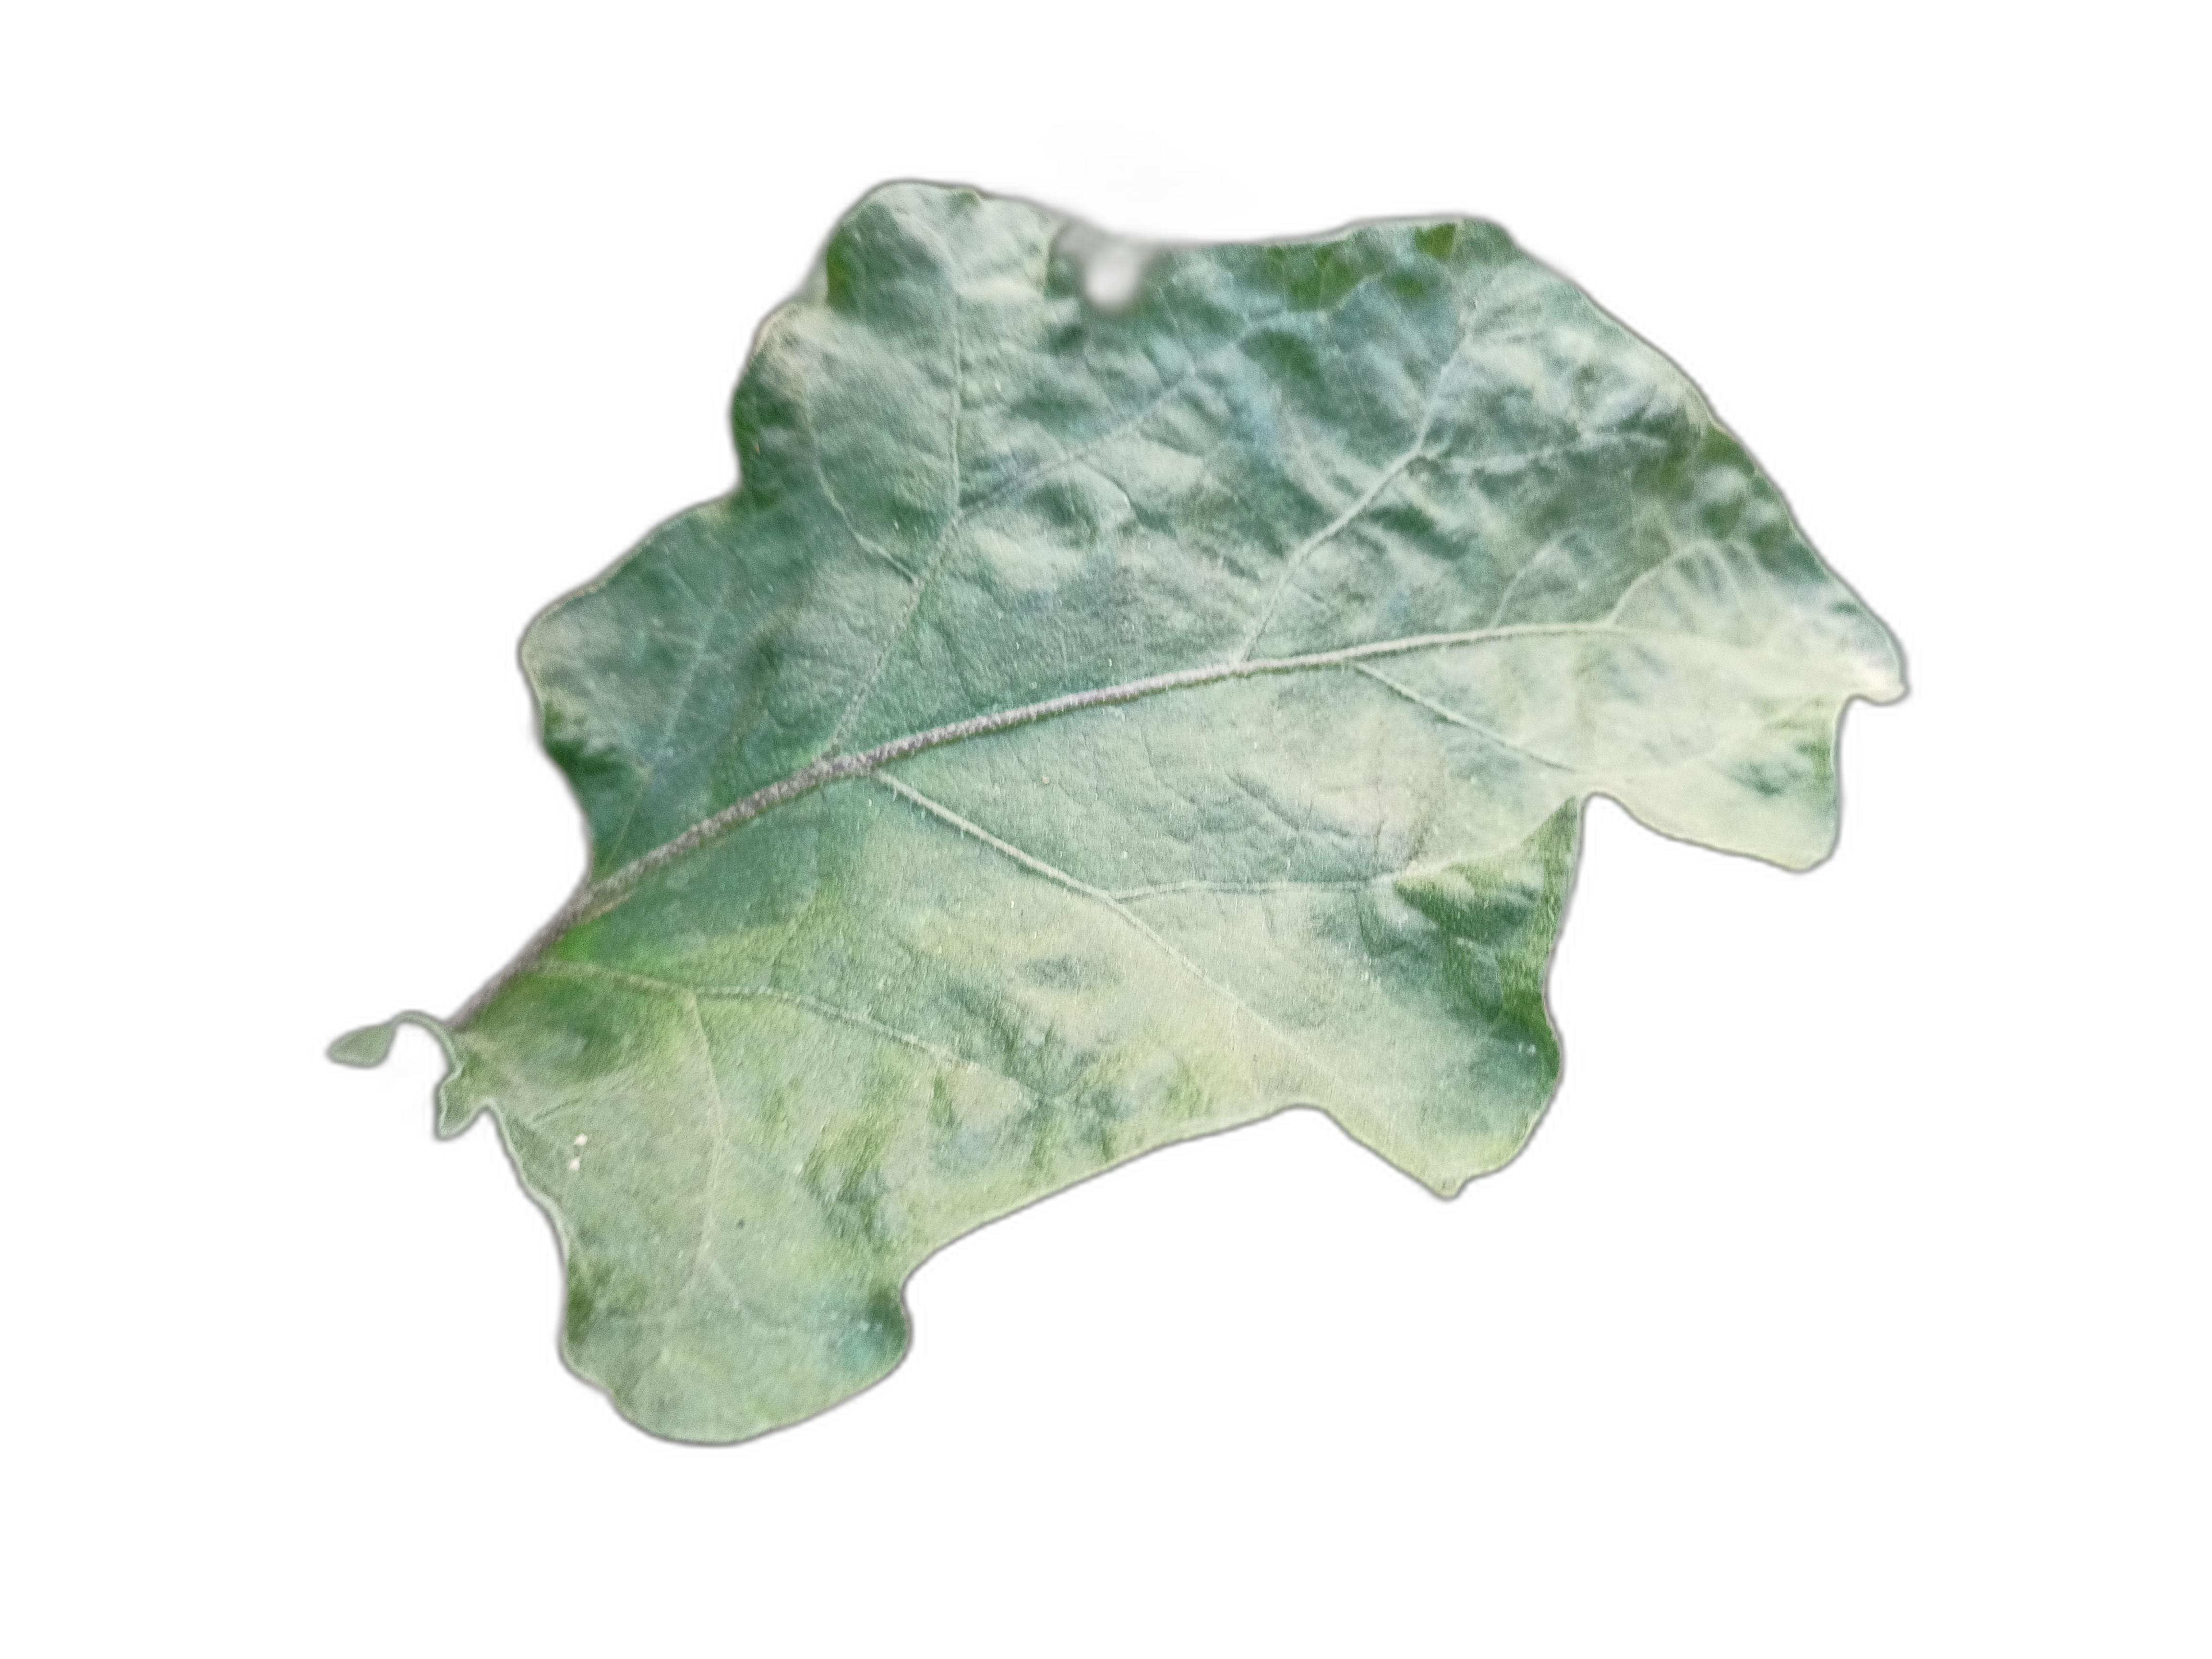
Label: Mosaic Virus Disease